Kanjirapuzha Dam

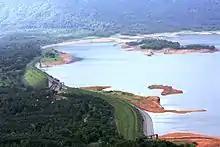
Reservoir water spread

The reservoir created behind the dam has a gross storage capacity of 70.83 million cubic meter at a Full Reservoir Level (FRL) of EL 97.54 m. The live storage between the FRL and Minimum Draw Down Level (MDDL) of EL 77.42 m is 69.23 million cubic meter. The Dead Storage in the reservoir is 11.32 million cubic meter. The area of submergence behind the dam is . The reservoir caused a submergence of one village resulting in the relocation of 44 tribal community families.